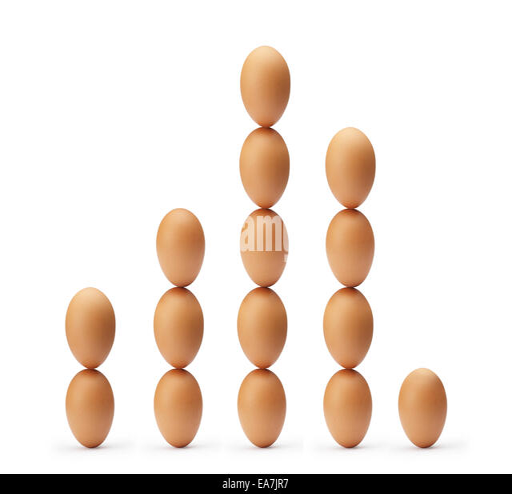
stacked eggs in the shape of a graph , isolated on a white background